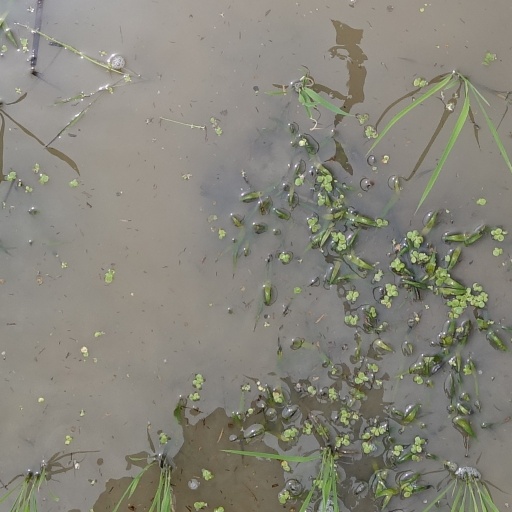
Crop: rice